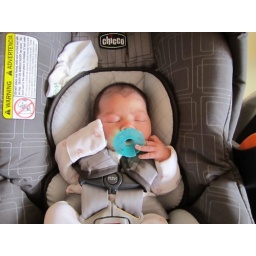
First ride in her car seat